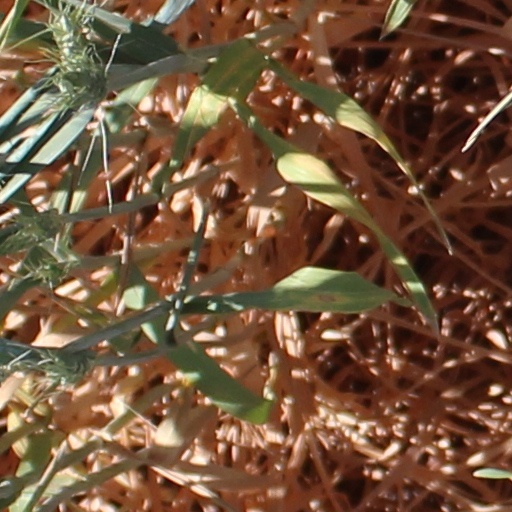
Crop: wheat